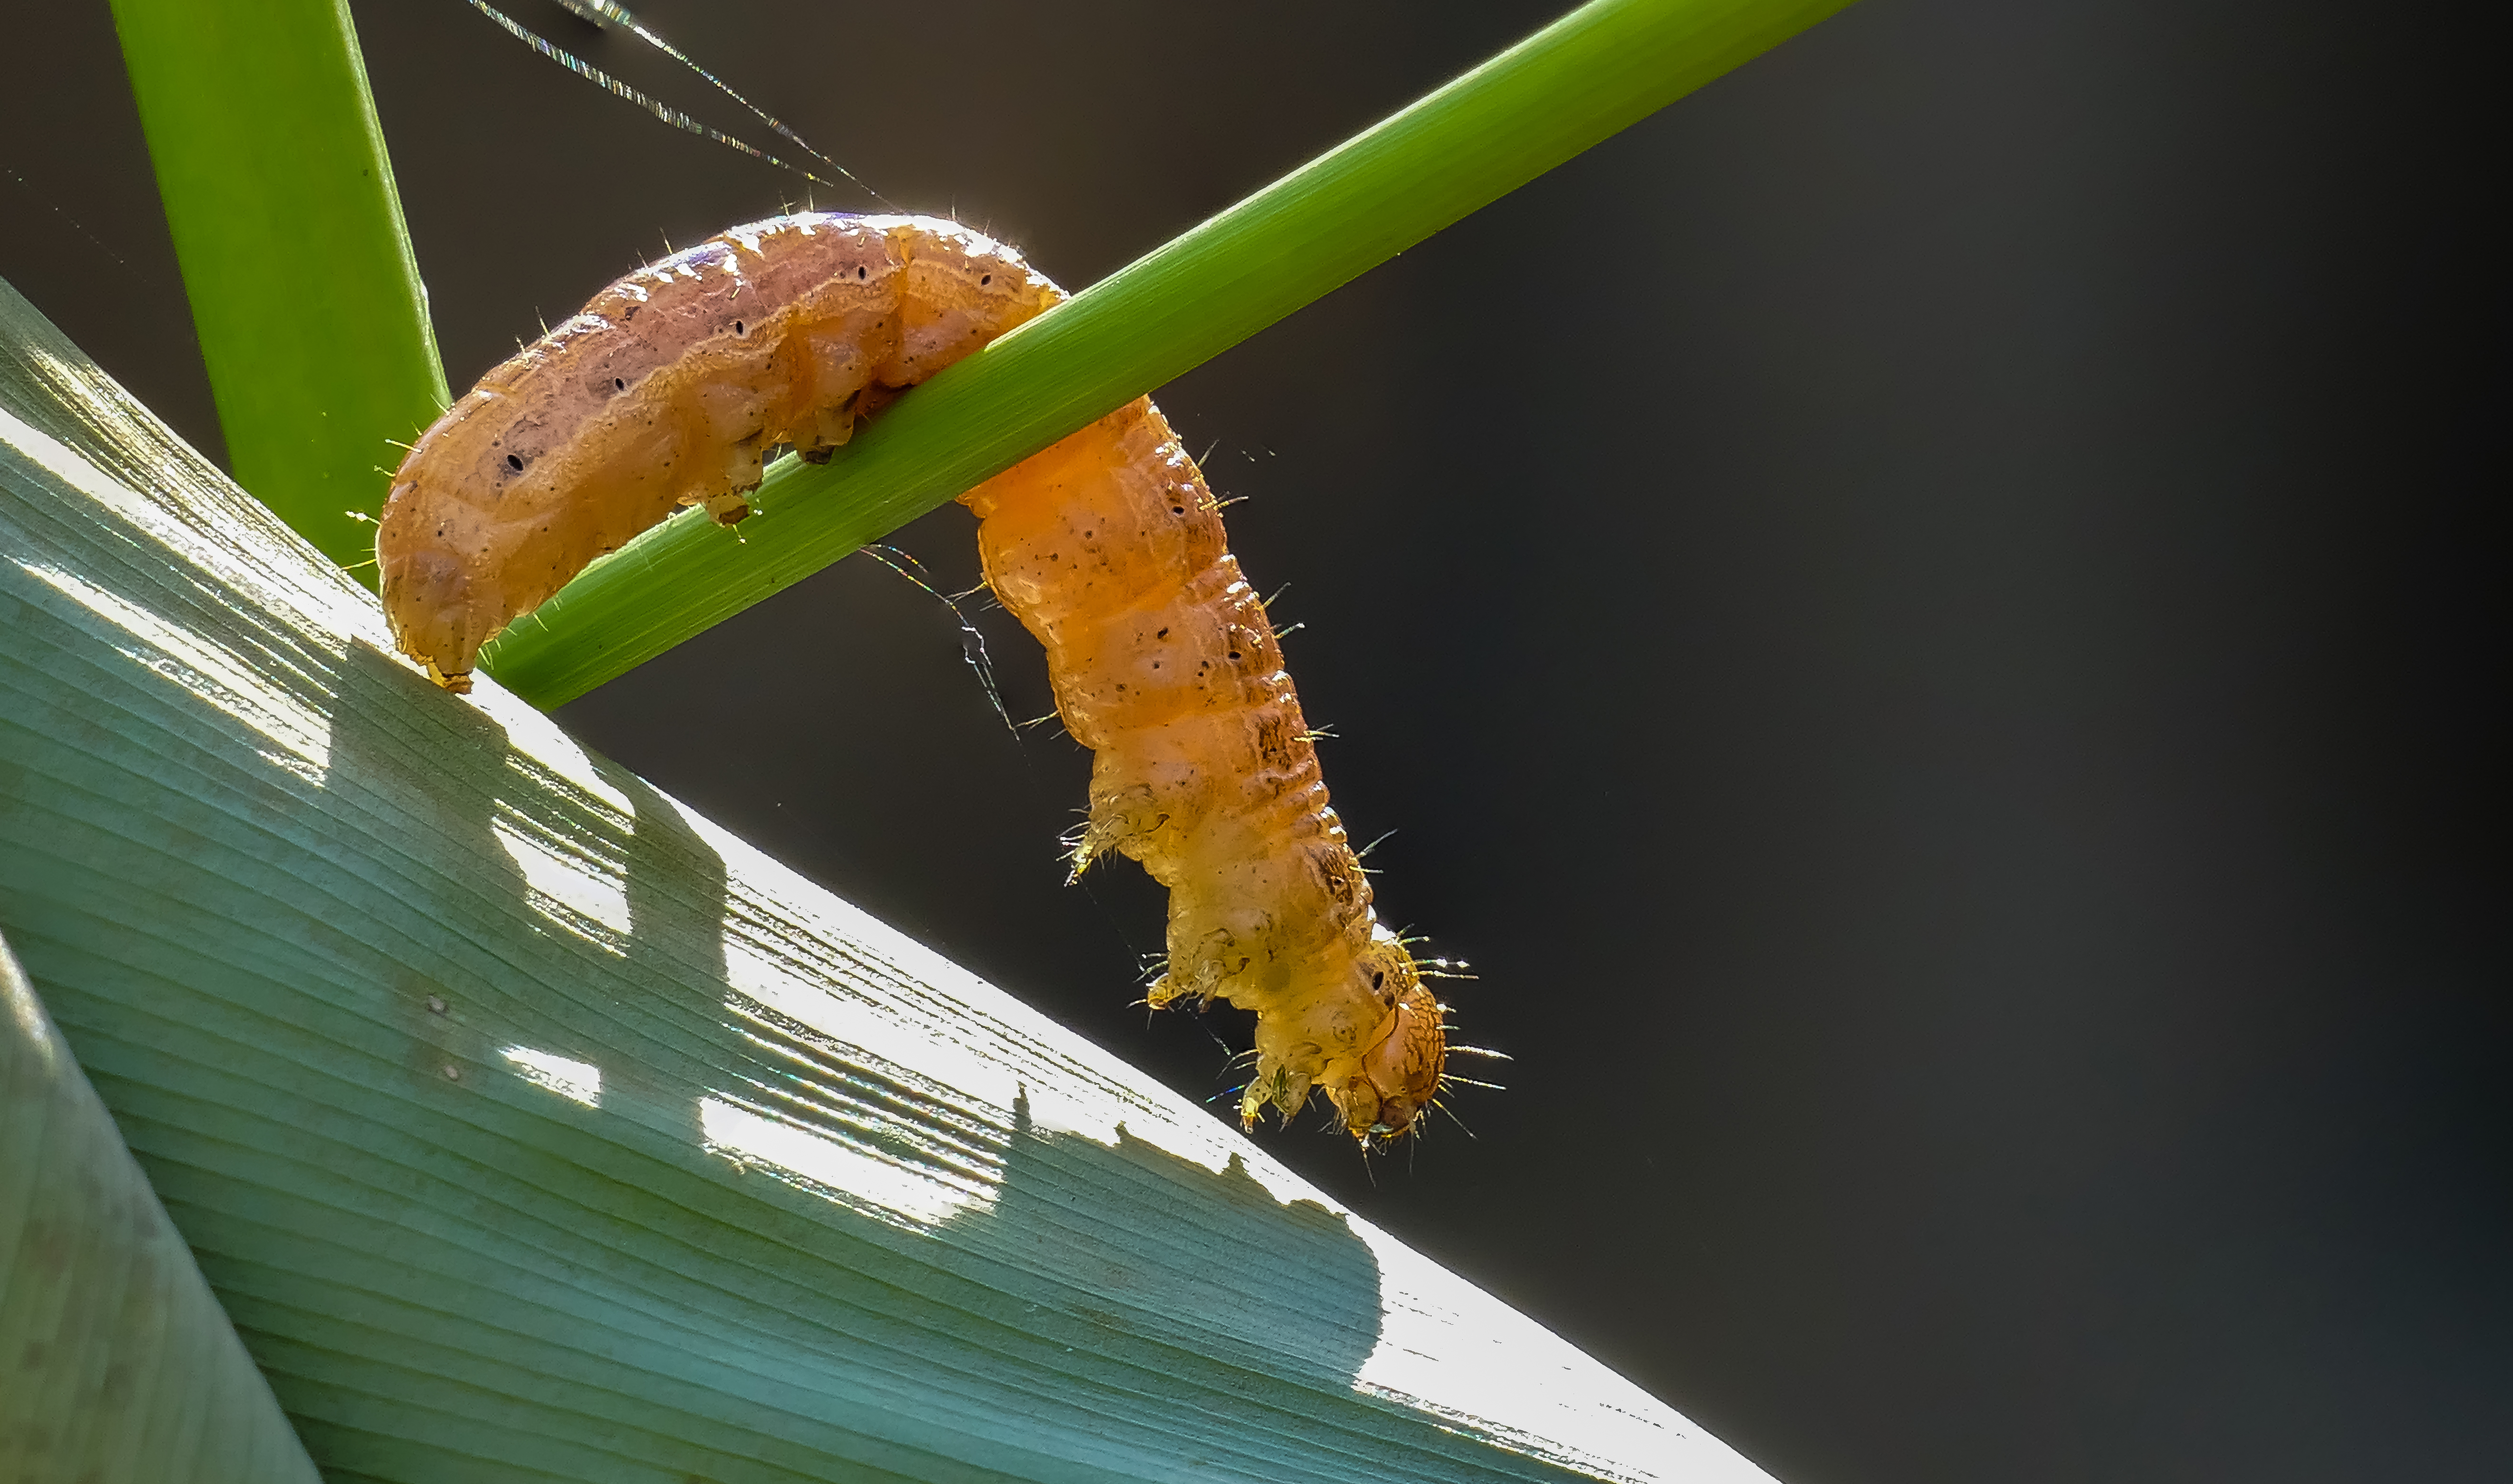
nature, photography, leaf, flower, green, insect, macro, yellow, fauna, invertebrate, caterpillar, close up, animals, naturaleza, lumixfz1000, fz1000, ggl1, xovesphoto, animales, panasoniclumixfz1000, raynox150, macro photography, plant stem, moths and butterflies